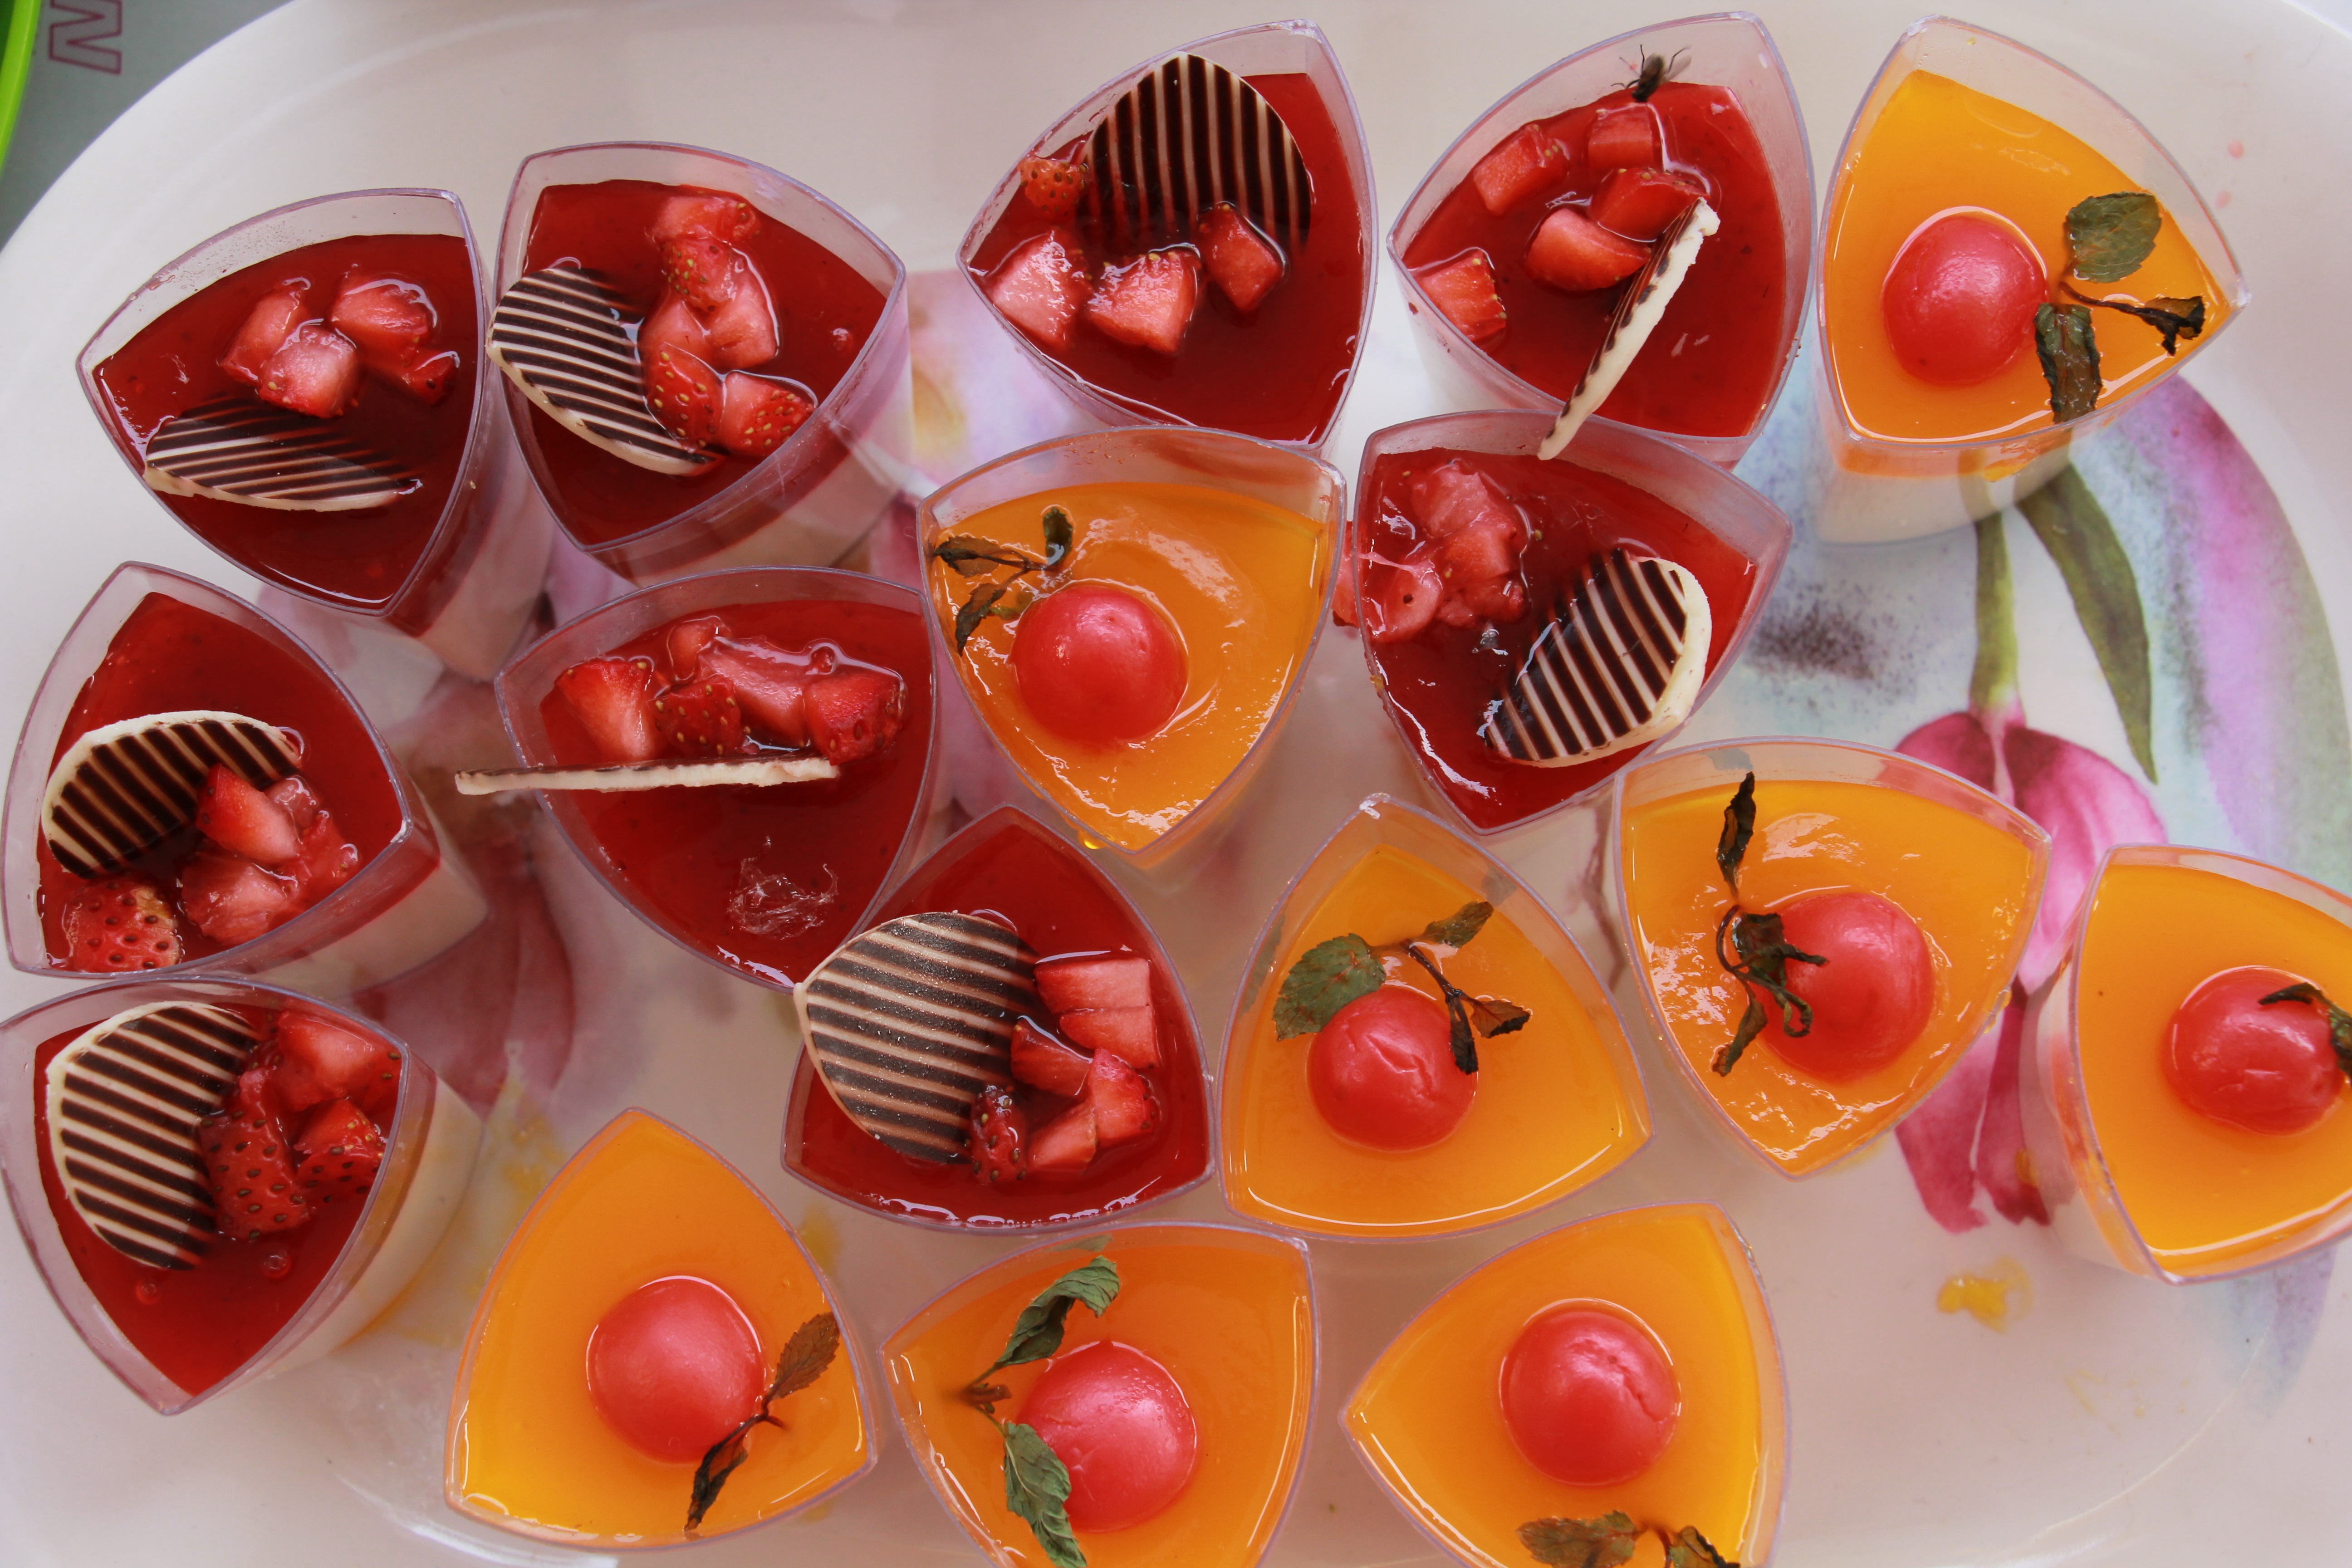
plant, fruit, sweet, petal, dish, meal, food, produce, vegetable, baking, christmas, cookie, dessert, pastry, season, tomato, calories, happy, sugar, snacks, cupcakes, merry, flowering plant, land plant, overeating